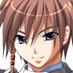
Portrait style: Anime Portrait